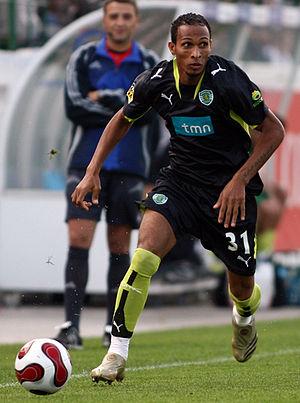
Liédson da Silva Muniz dit Liédson, né le 17 décembre 1977 à Cairu, est un footballeur brésilien naturalisé portugais. Il fait 1,75 m pour 62 kg et a joué au poste d'attaquant au Sporting CP.